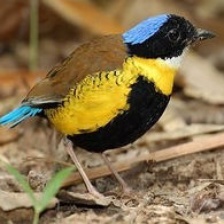
Species: GURNEYS PITTA
Scientific name: HYDRORNIS GURNEYI